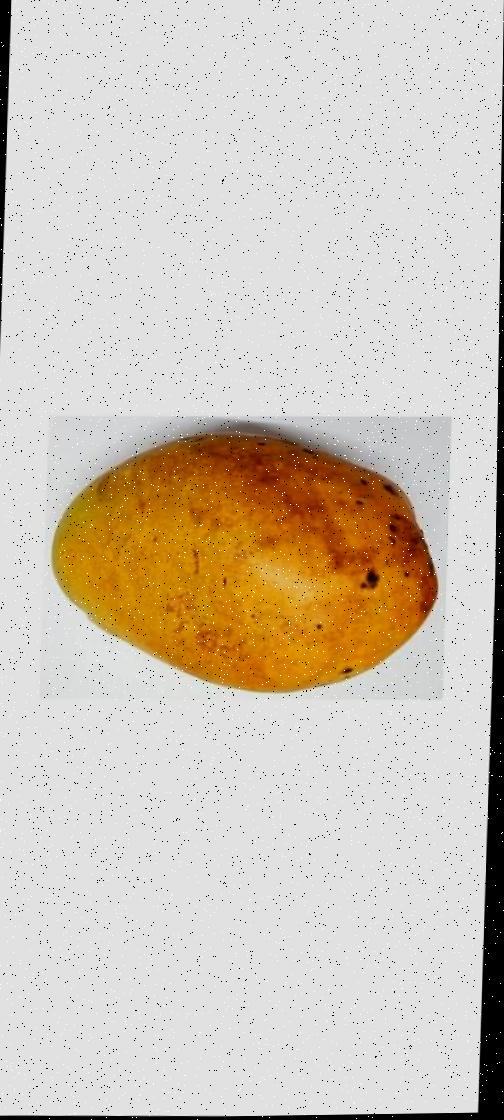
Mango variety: Bari-11